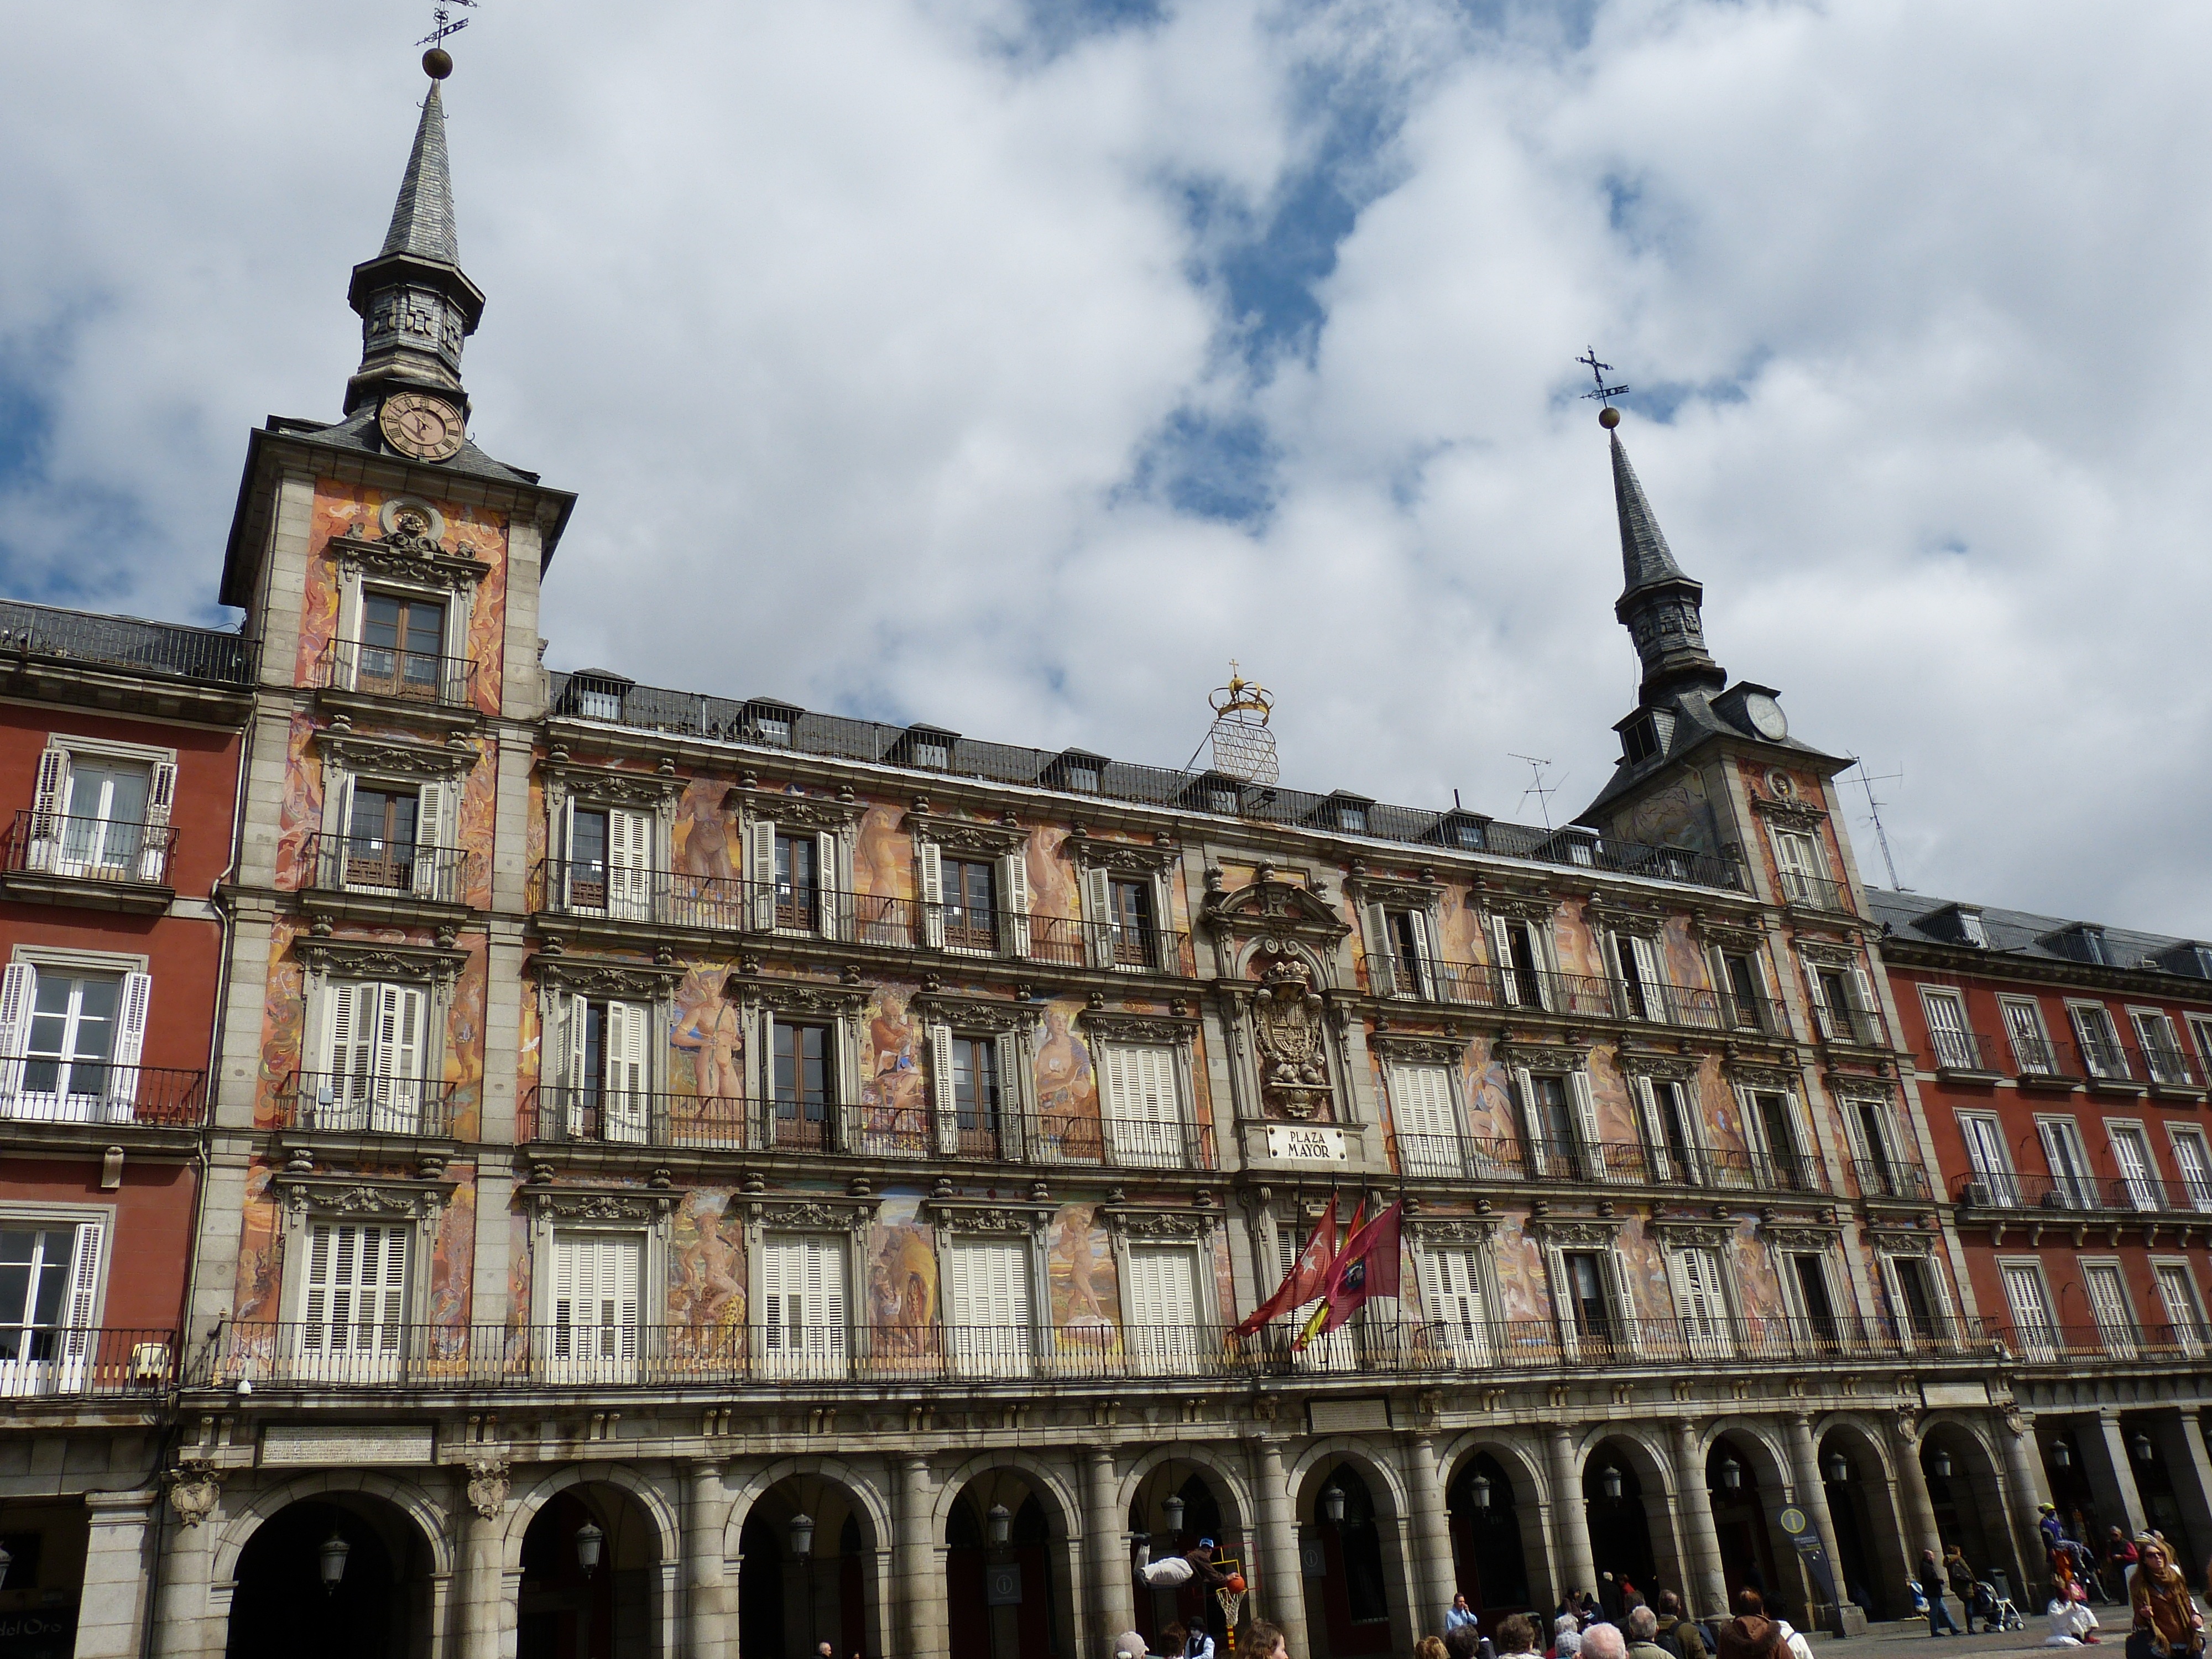
architecture, town, palace, city, monument, cityscape, downtown, tower, space, plaza, landmark, facade, tourism, waterway, old town, spain, madrid, town square, historically, town hall, castile, tours, plaza mayor, urban area, human settlement